Tiberius

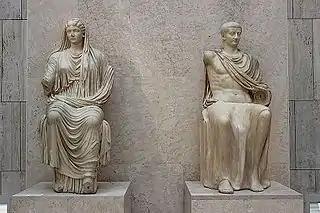
Tiberius and his mother Livia, AD 14–19, from Paestum, National Archaeological Museum of Spain, Madrid

Tiberius was born in Rome on 16 November 42 BC to Tiberius Claudius Nero and Livia Drusilla. Both of his biological parents belonged to the "gens Claudia", an ancient patrician family that came to prominence in the early years of the republic. His mother was also a member of the Livii family, an ancient plebeian but prominent family, through the adoption into it of his maternal grandfather. Little is recorded of Tiberius's early life. In 39 BC, his mother divorced his biological father and, despite being pregnant again by Tiberius Nero, married Octavian, later known as Augustus. In 38 BC his brother, Nero Claudius Drusus, was born. In 32 BC, Tiberius, at the age of nine, delivered the eulogy for his biological father at the "rostra". In 29 BC, he rode next to the triumphal chariot of his adoptive father Octavian in celebration of the defeat of Antony and Cleopatra at Actium.